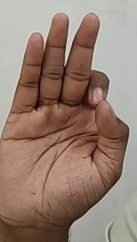
ASL sign: F